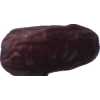
Label: dates